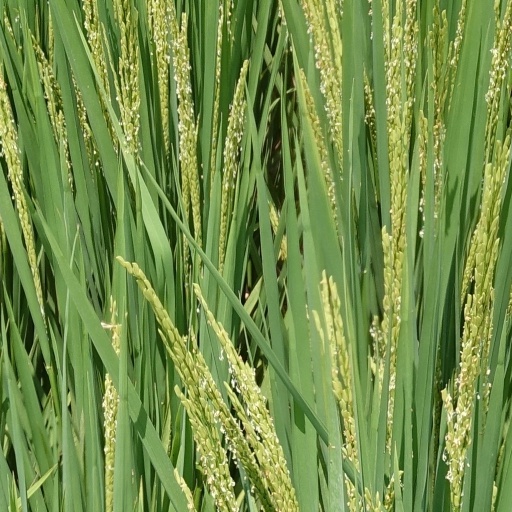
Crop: rice